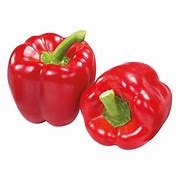
Label: capsicum